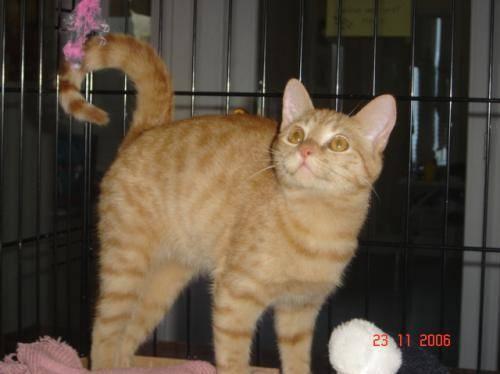
cat